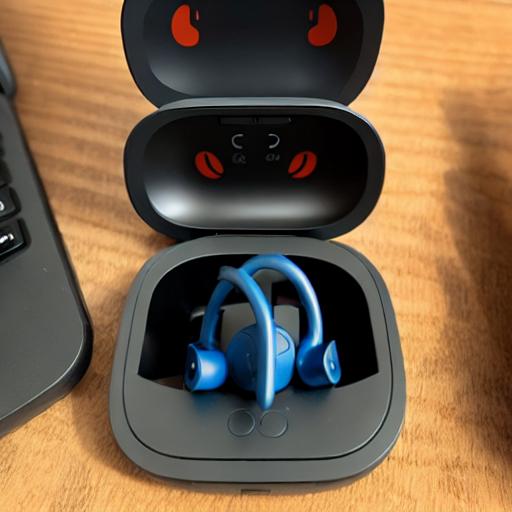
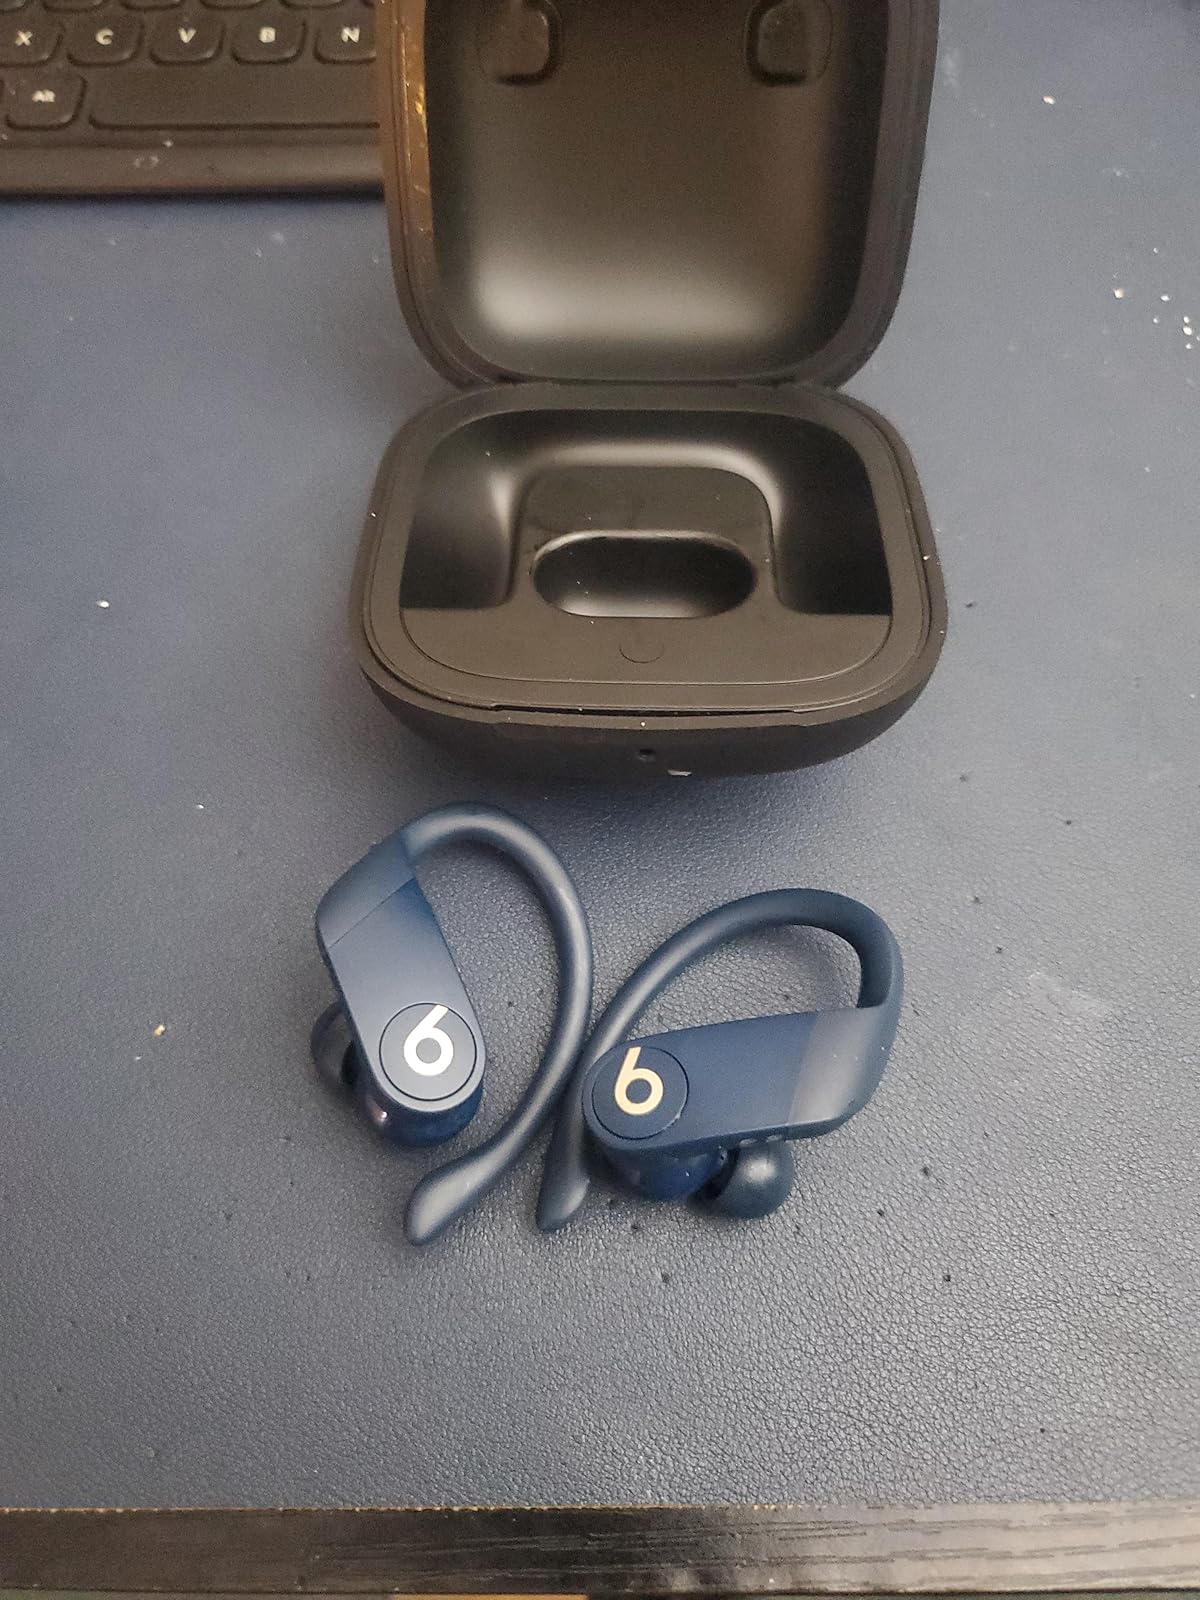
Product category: earbuds
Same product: no